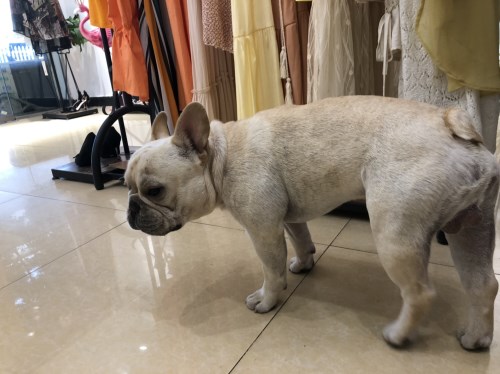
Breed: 1121-n000002-French_bulldog